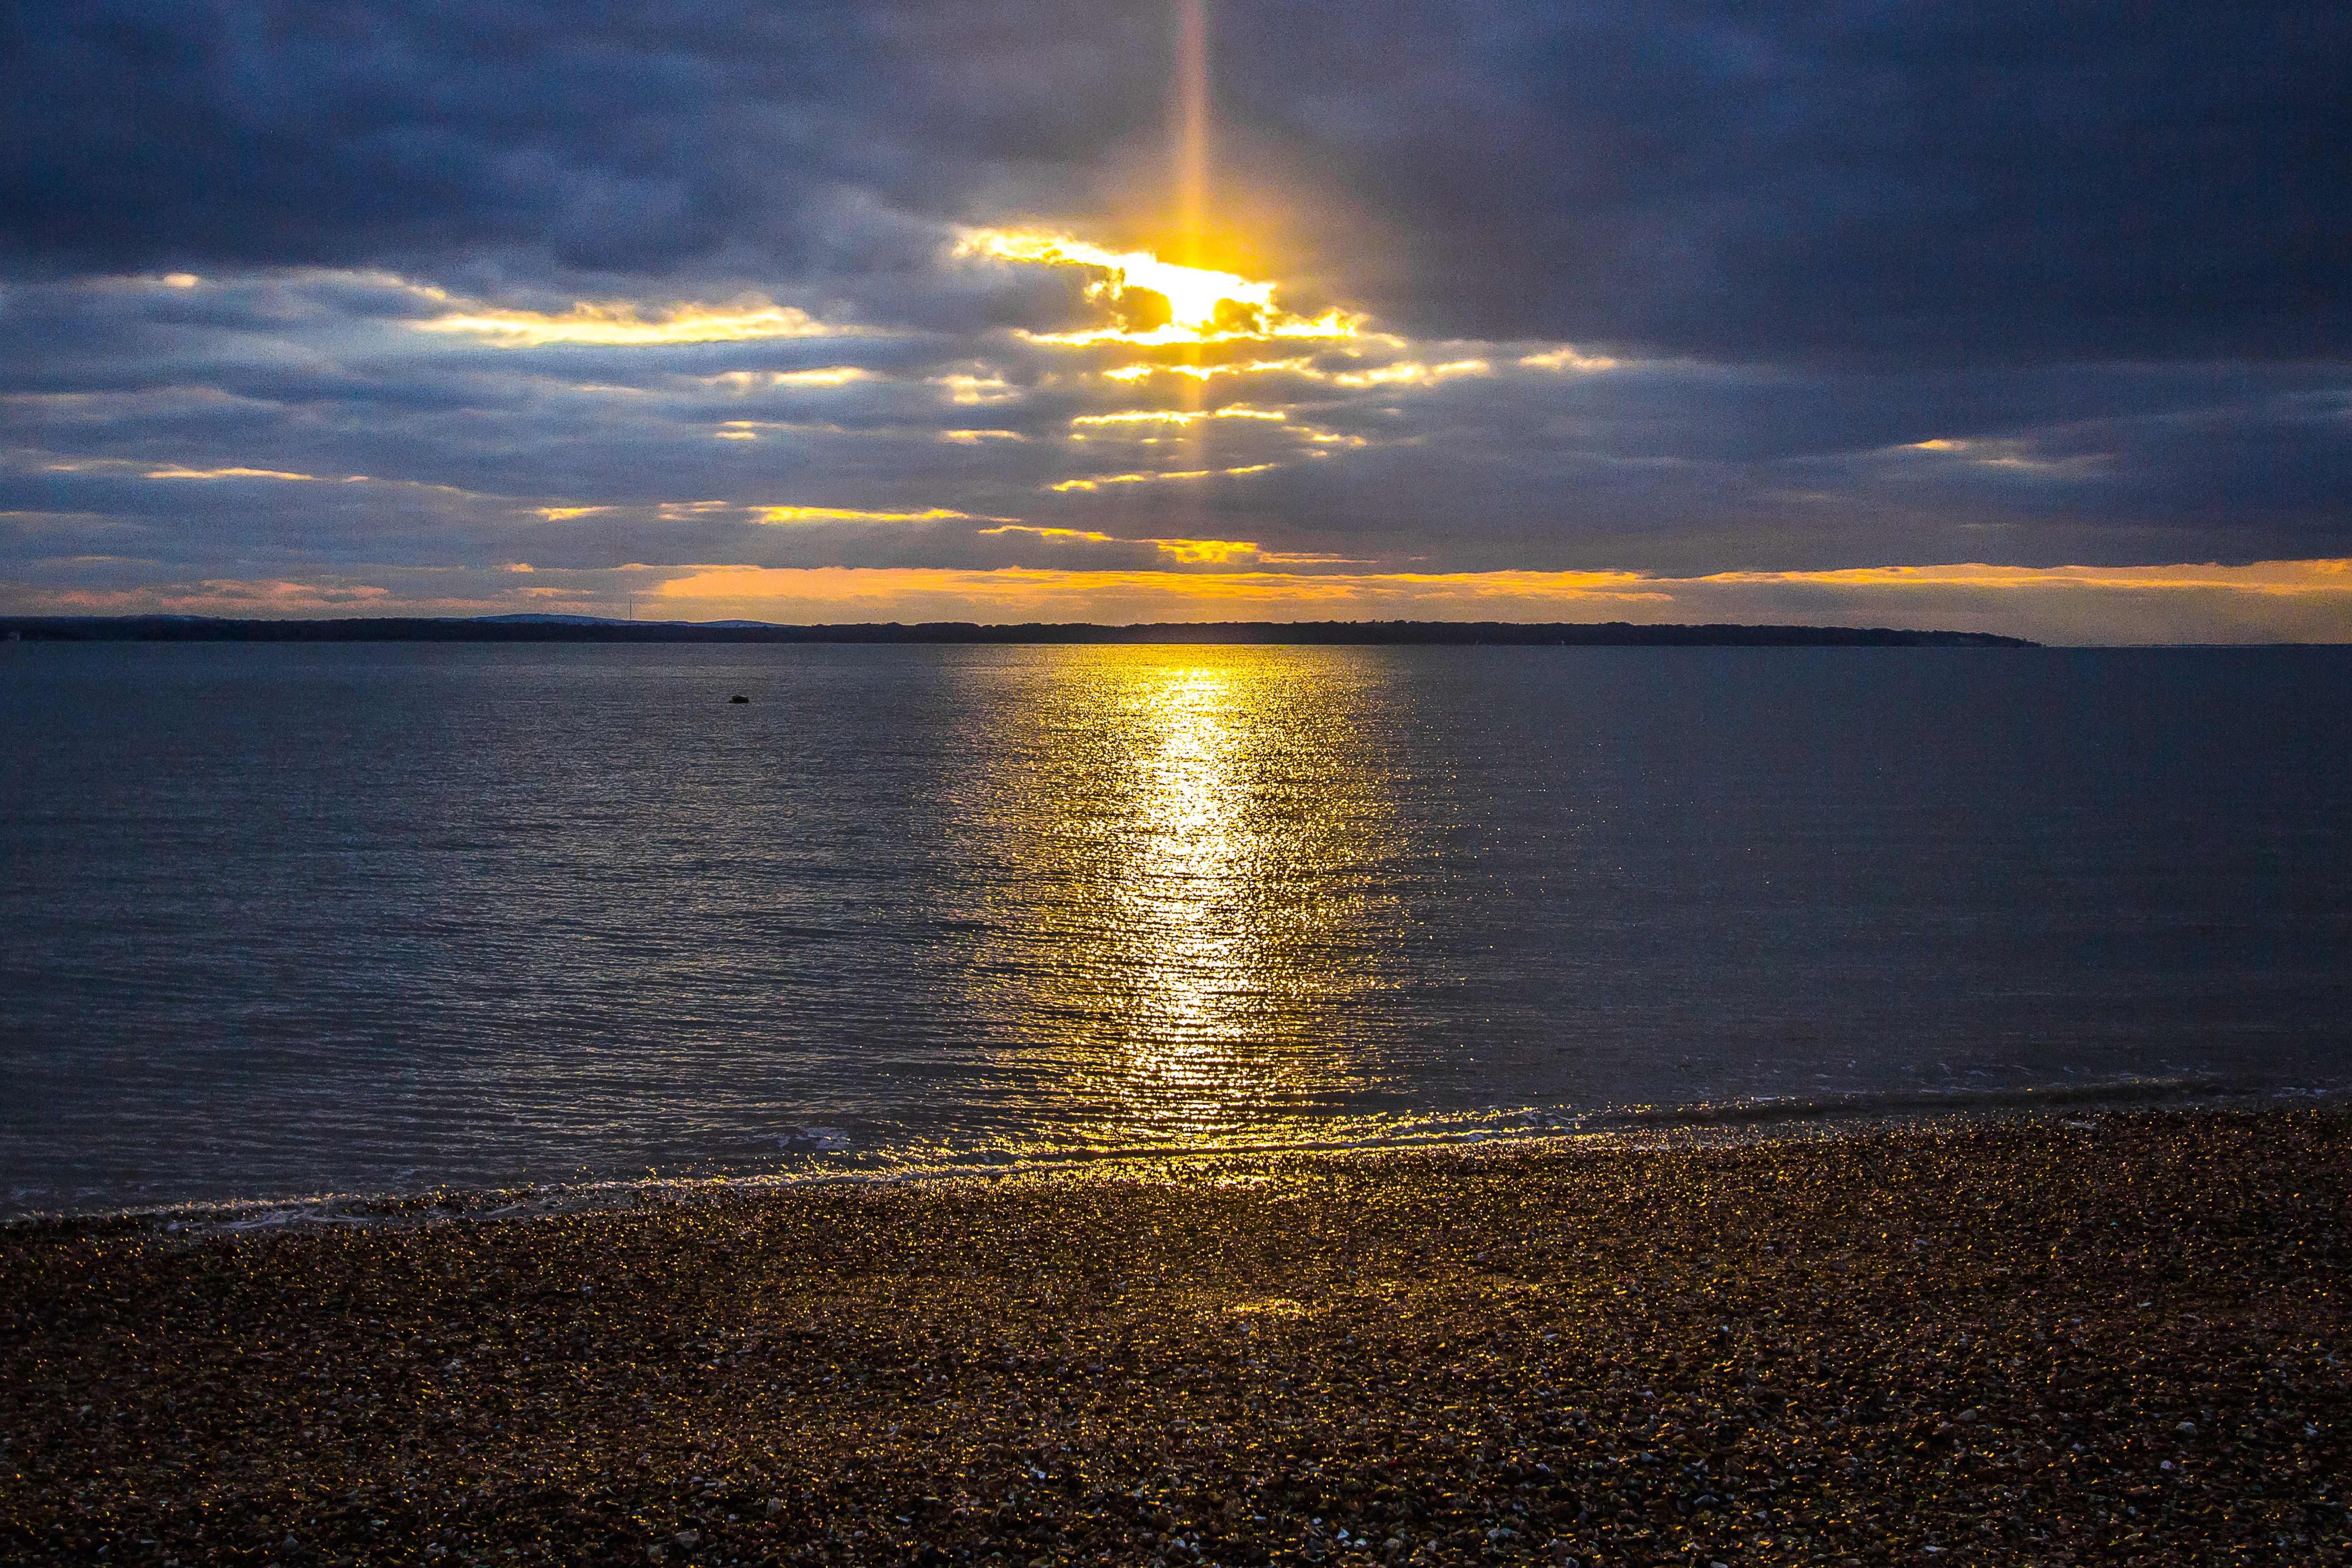
beach, sea, coast, ocean, horizon, cloud, sky, sun, sunrise, sunset, sunlight, morning, shore, dawn, dusk, evening, reflection, england, afterglow